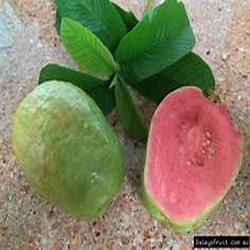
Label: Guava